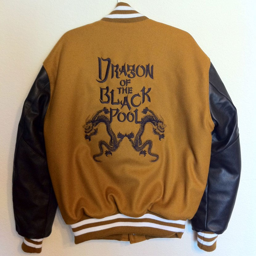
image of dragon of the jacket